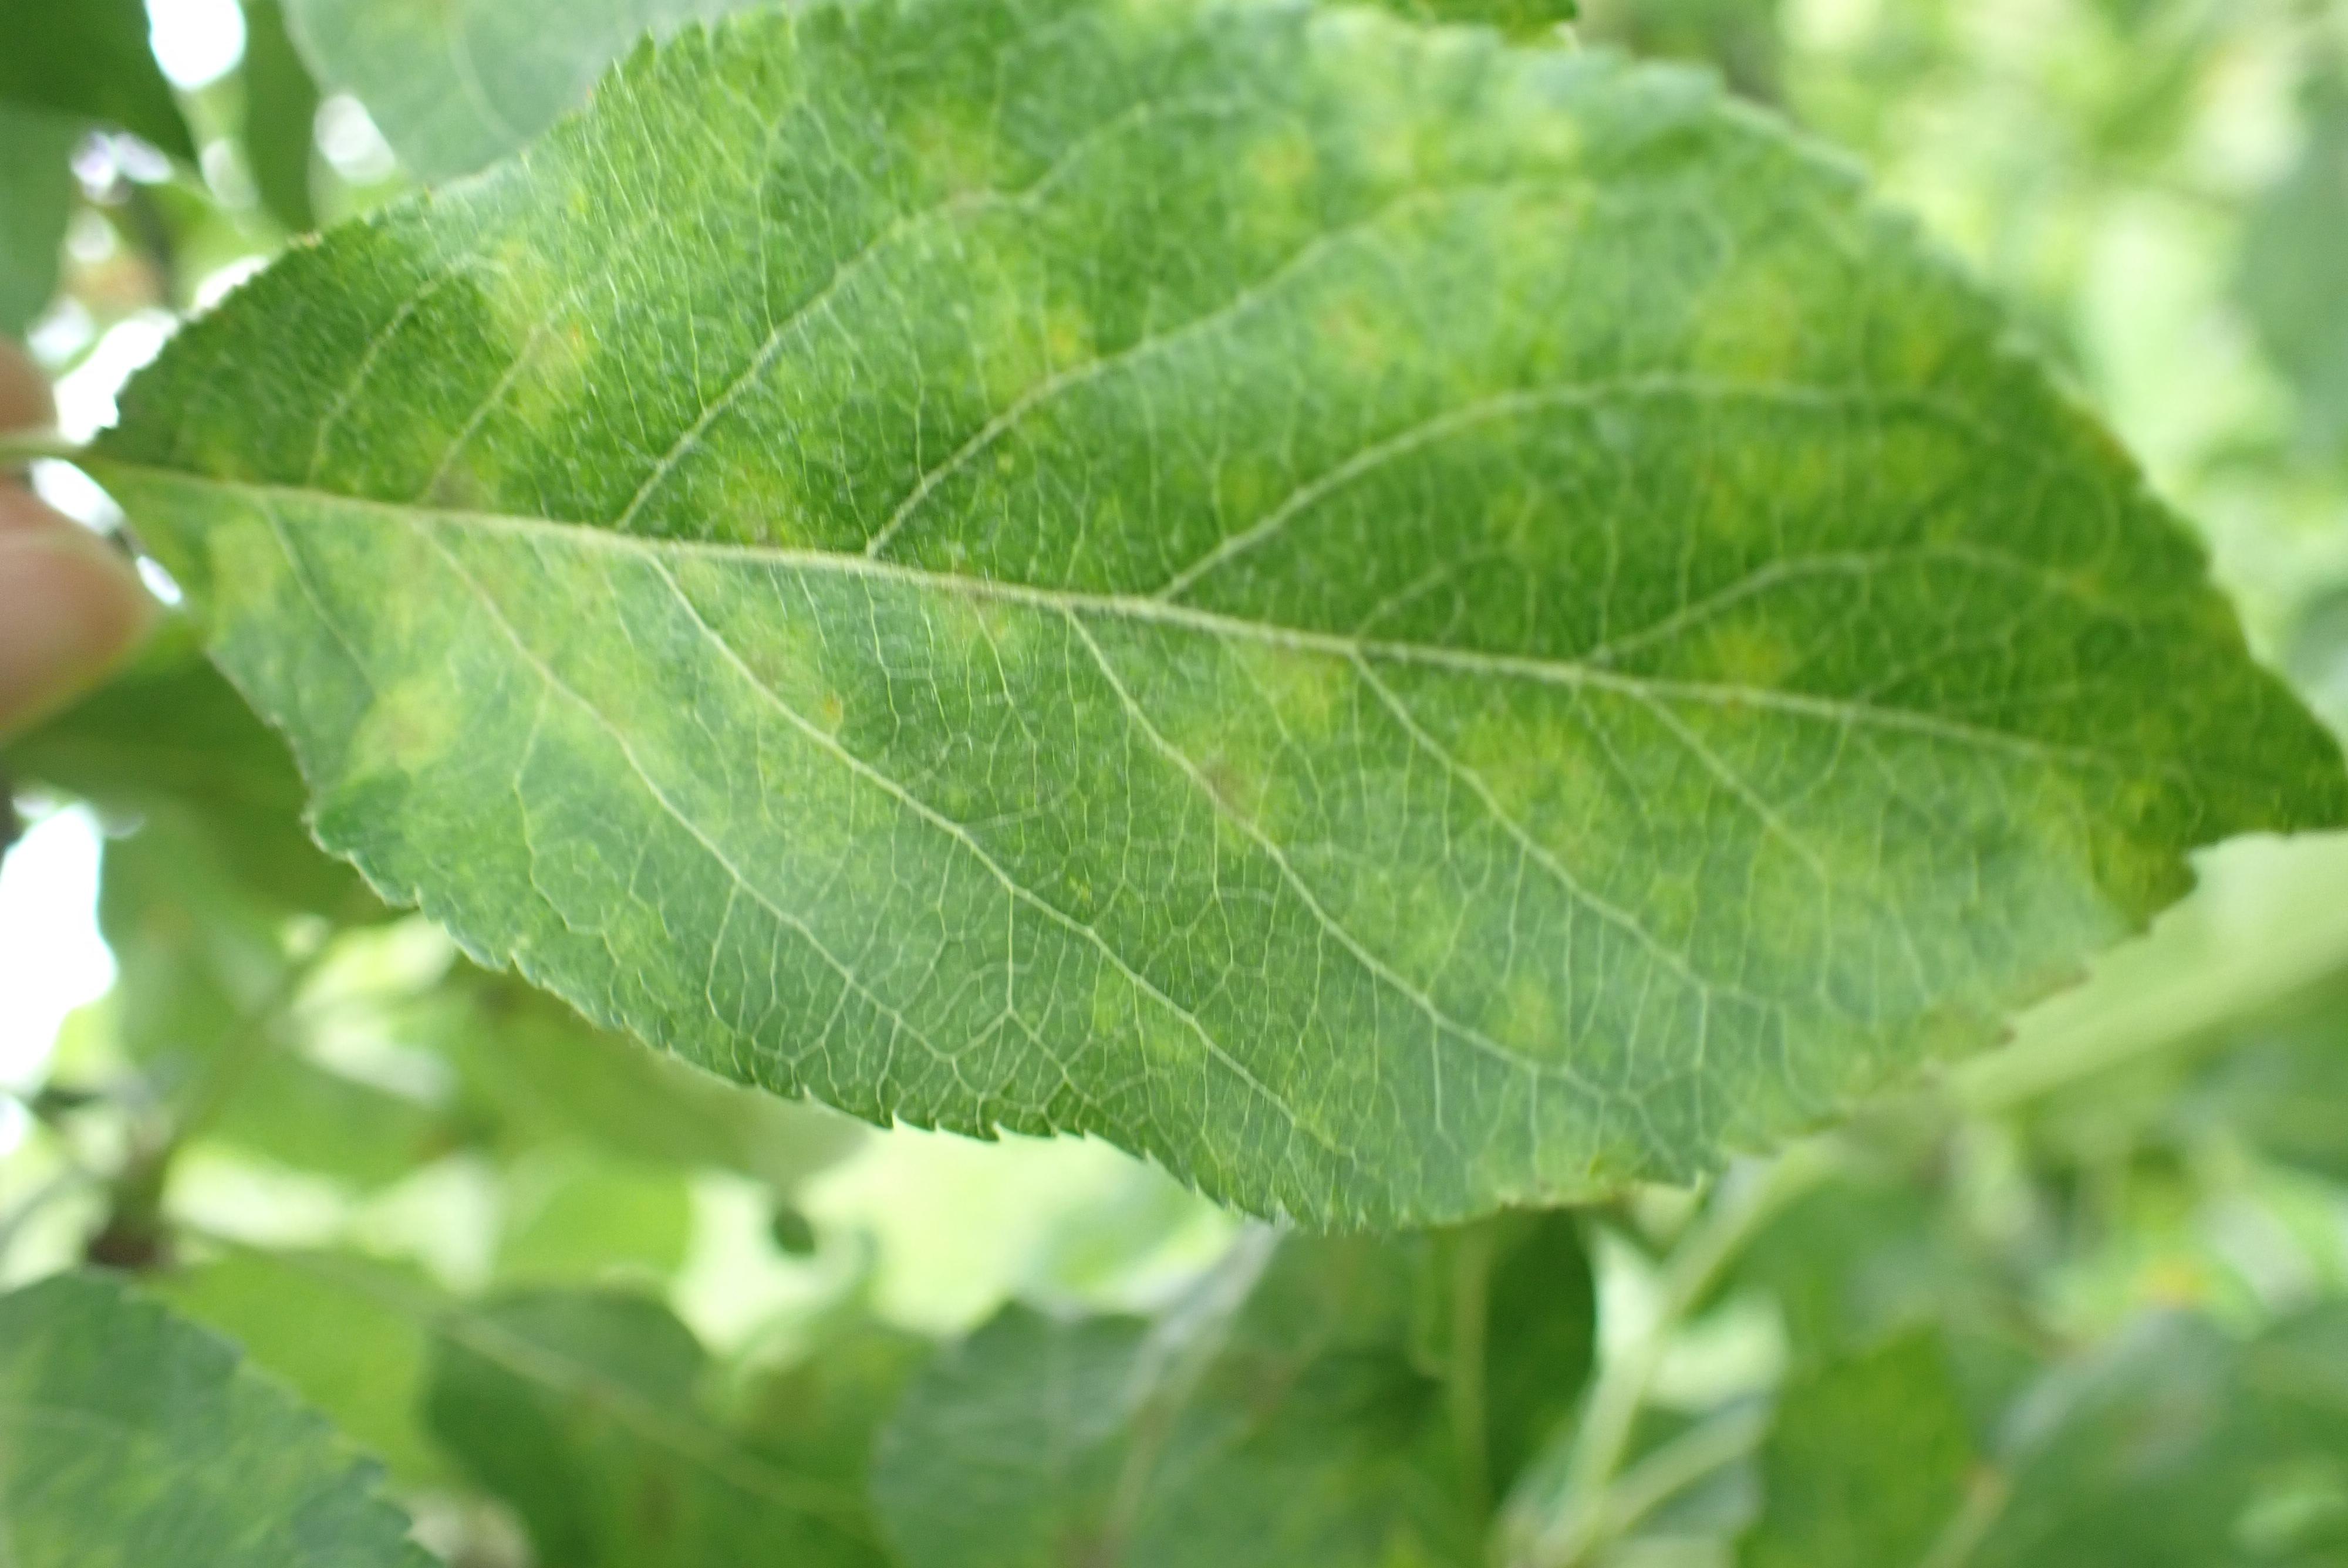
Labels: scab